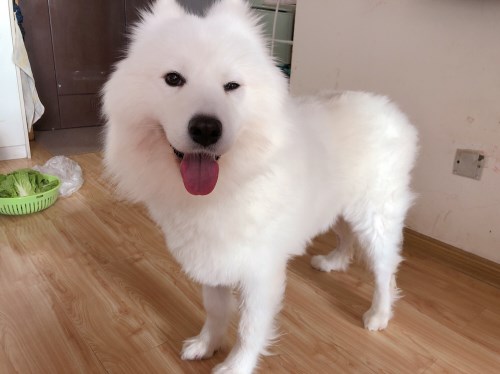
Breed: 2192-n000088-Samoyed